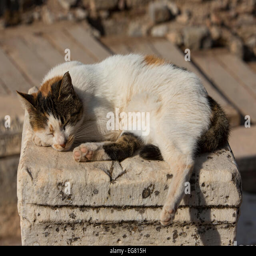
cat taking a nap on a column